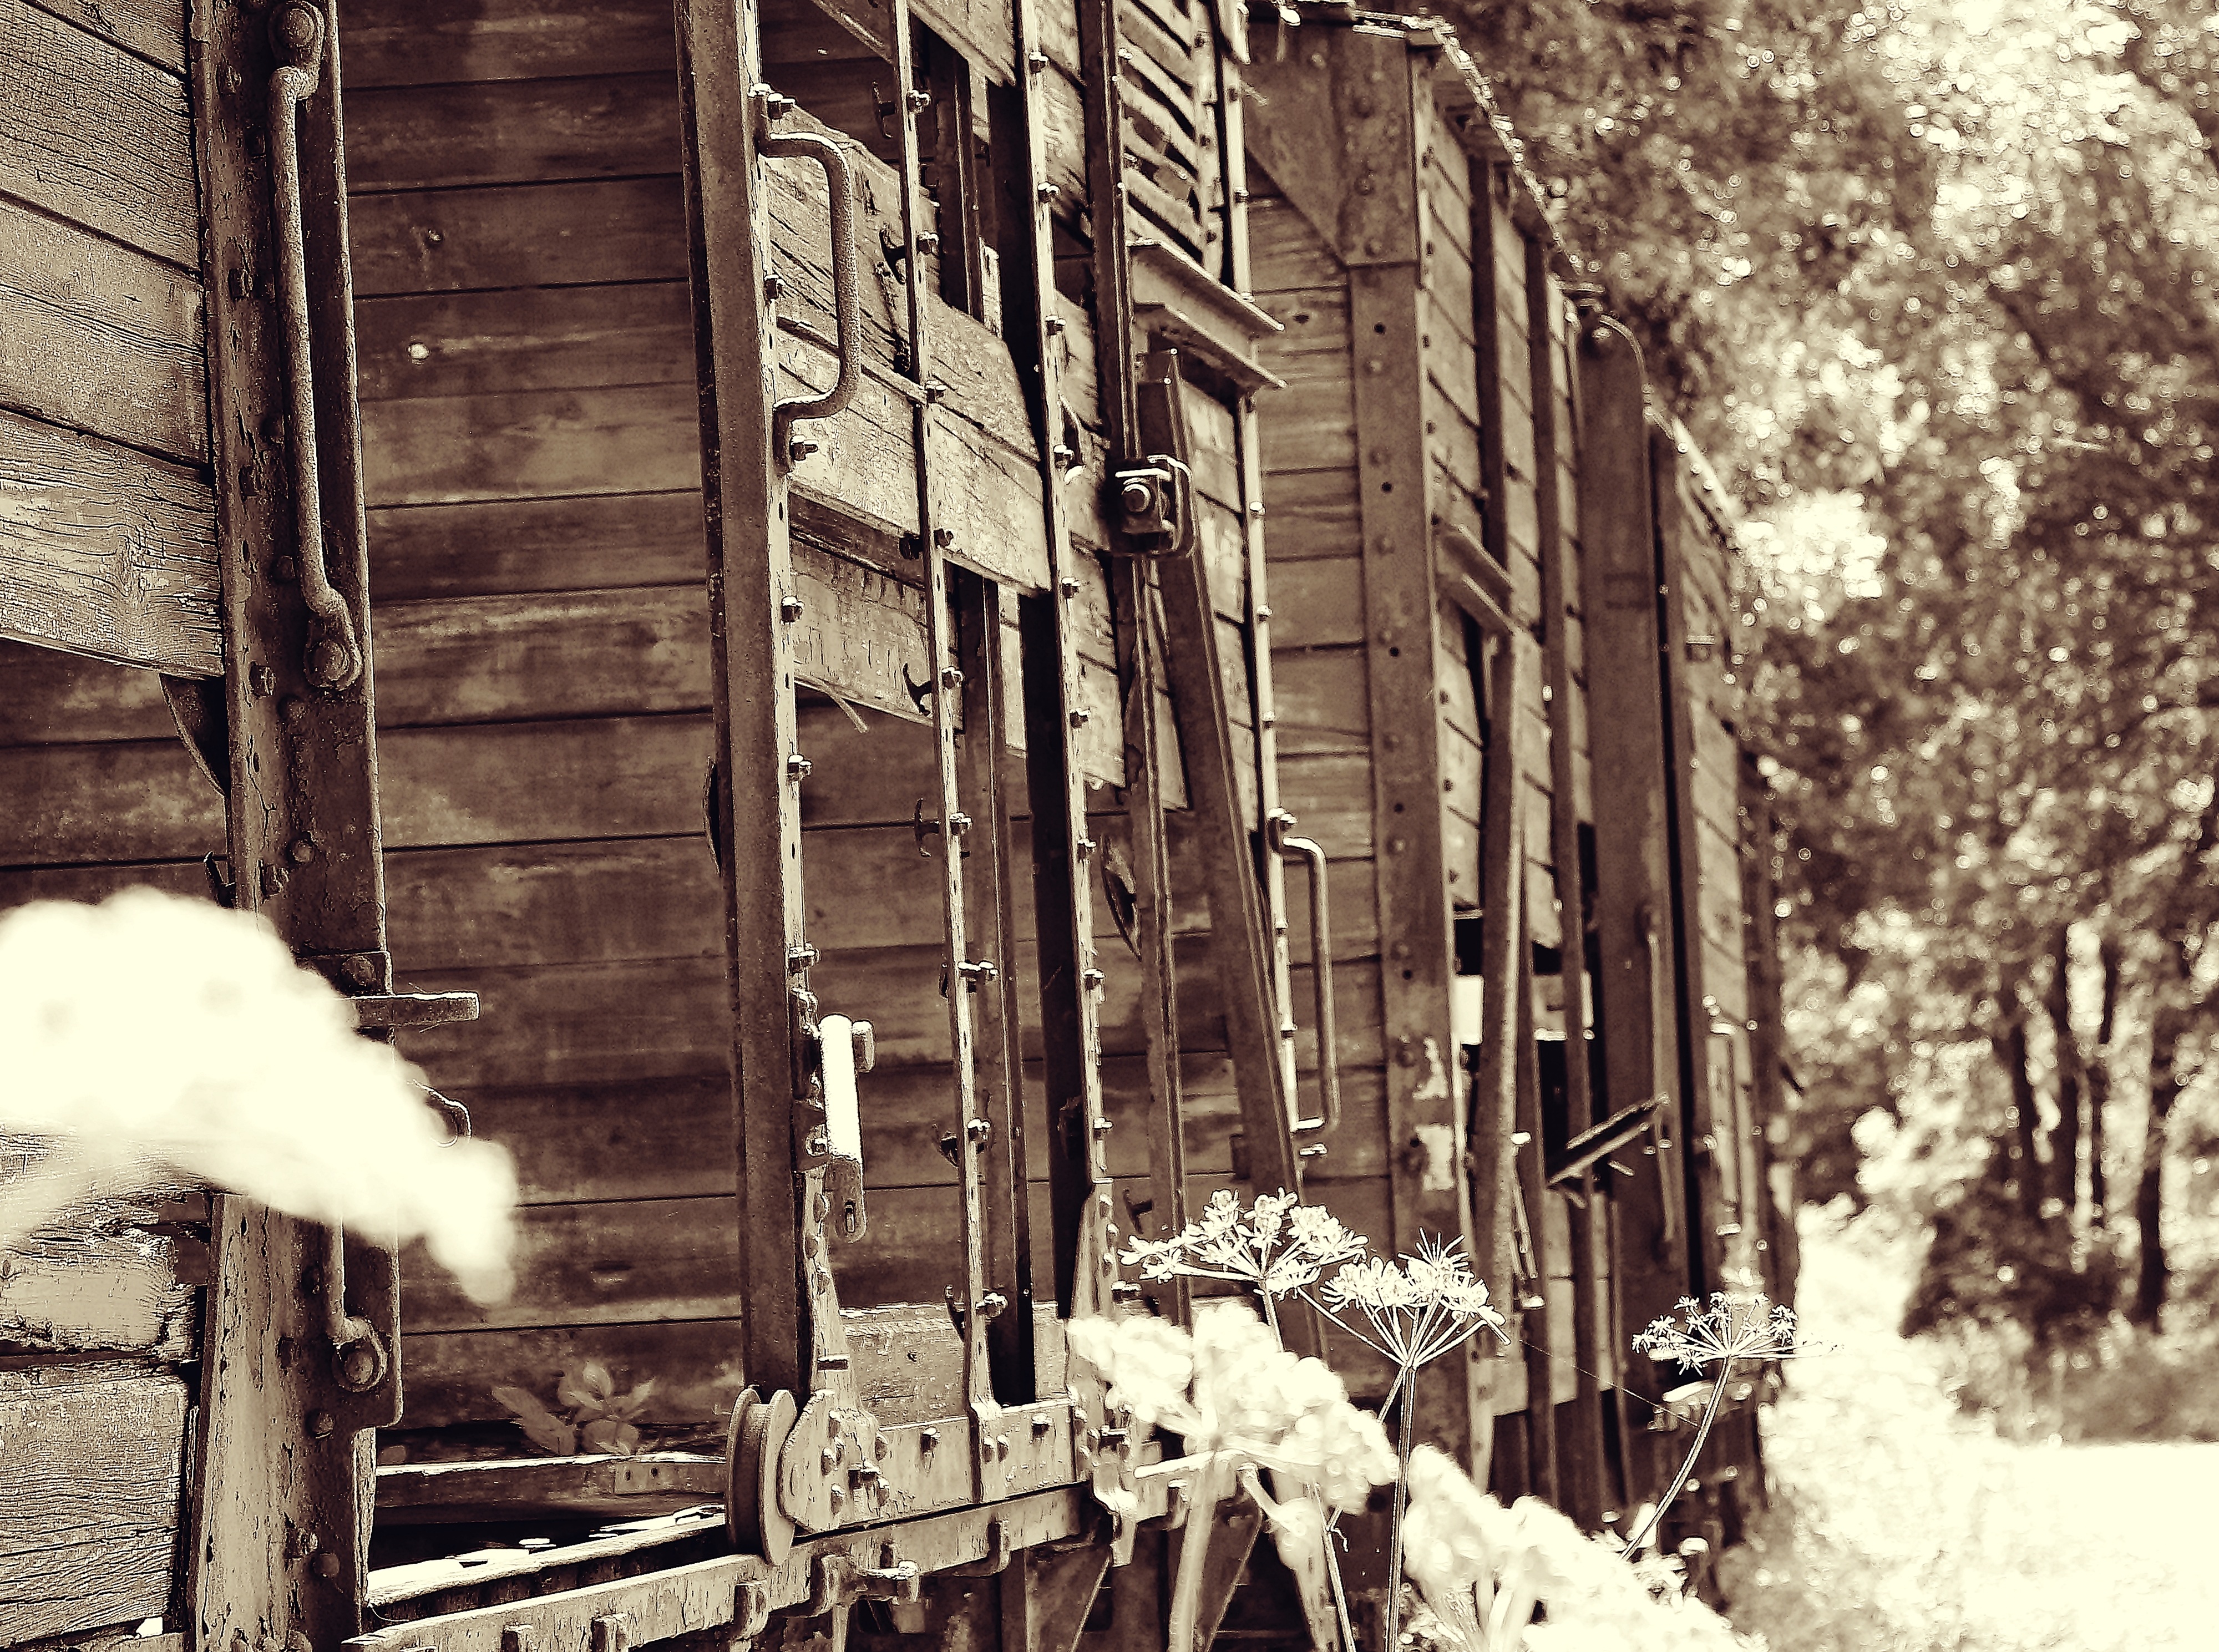
snow, winter, black and white, wood, railway, road, street, wagon, house, old, alley, train, broken, decay, cemetery, monochrome, season, weathered, infrastructure, photograph, history, trains, image, wreck, discarded, obsolete, lapsed, retired, turned off, rots, train cemetery, zughalde, wooden trains, rotted trains, disused trains, urban area, monochrome photography